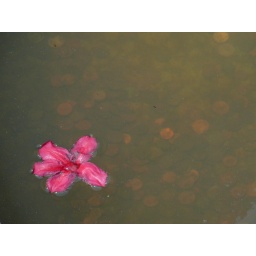
A pink flower floats above wishing pennies in the water of a fountain in the Louvre..